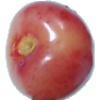
Label: cherry_rainier